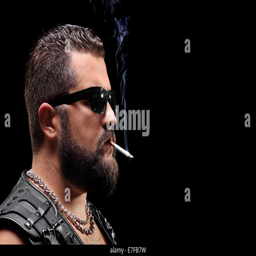
serious male biker smoking a cigarette on black background